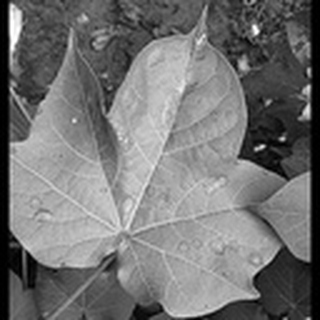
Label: cotton_target_spot